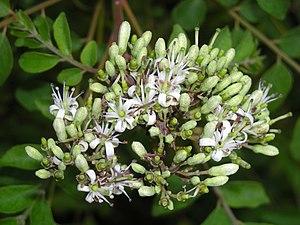
Fleurs de Kaloupilé (Bergera koenigii). Photo prise en Tanzanie.